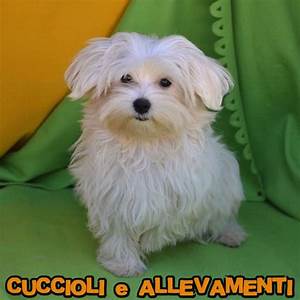
Label: cane